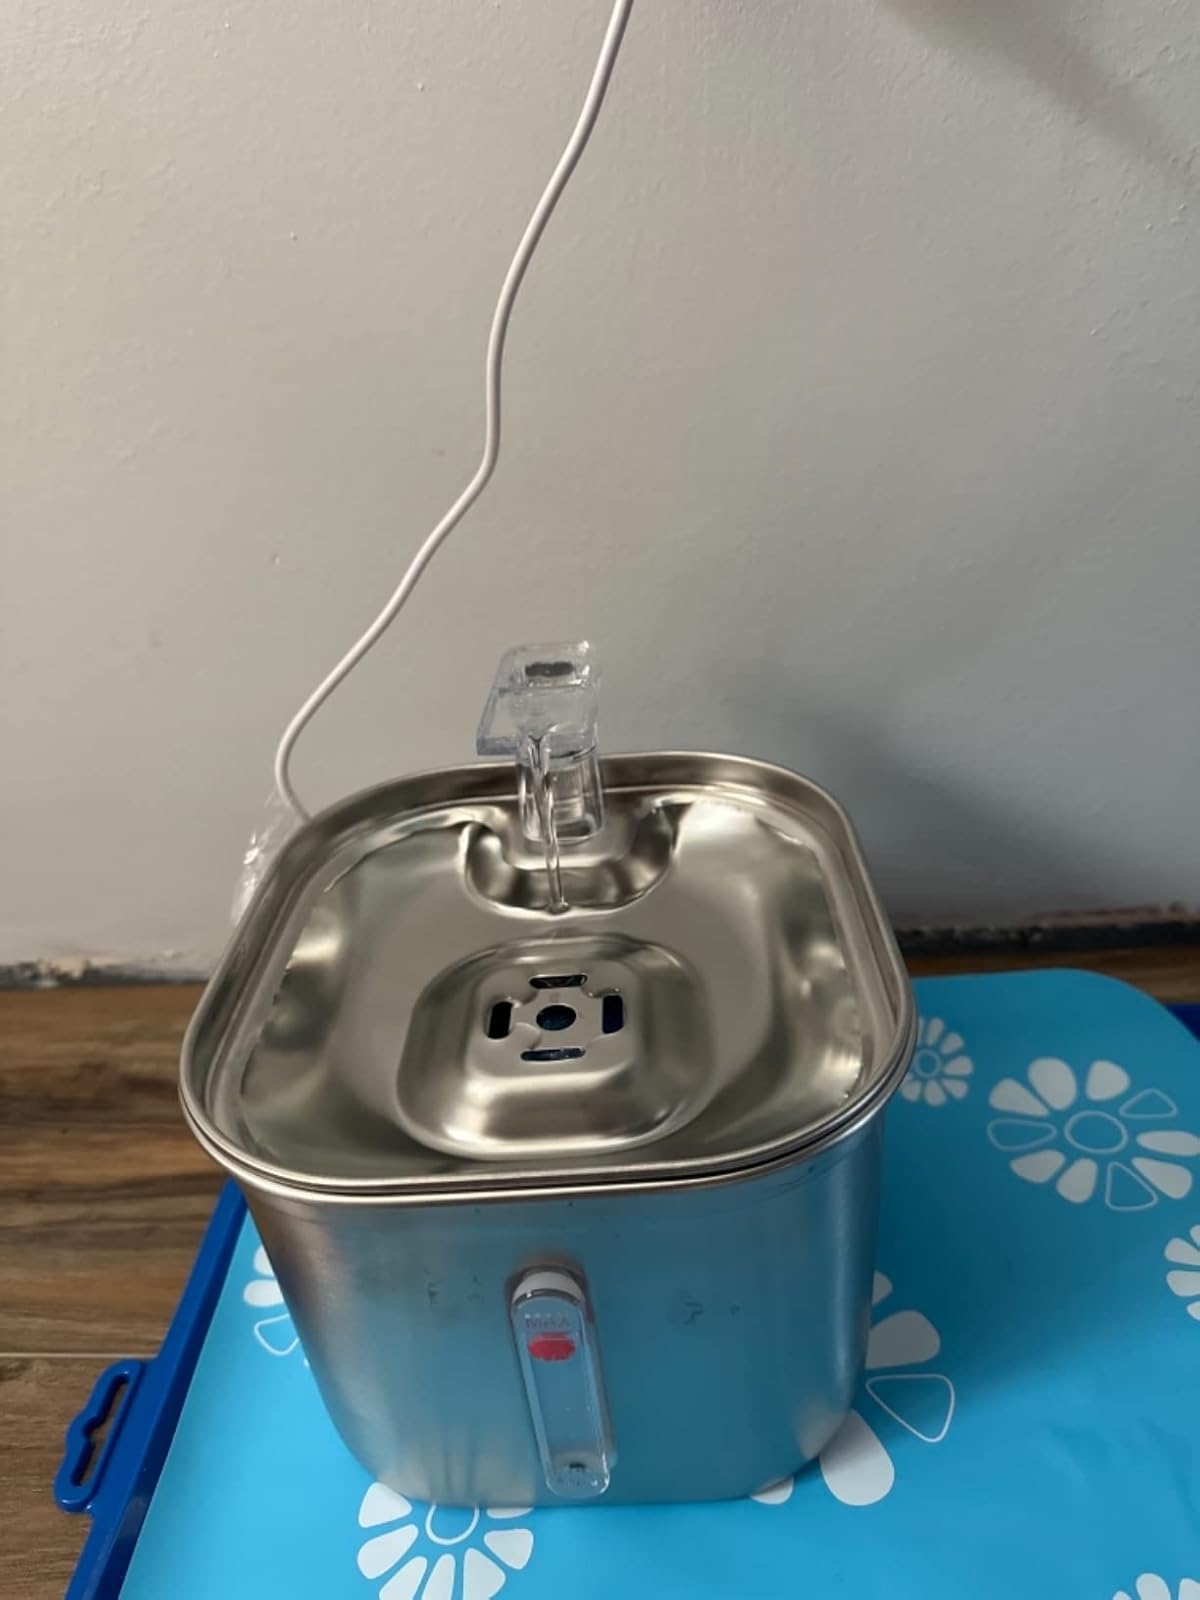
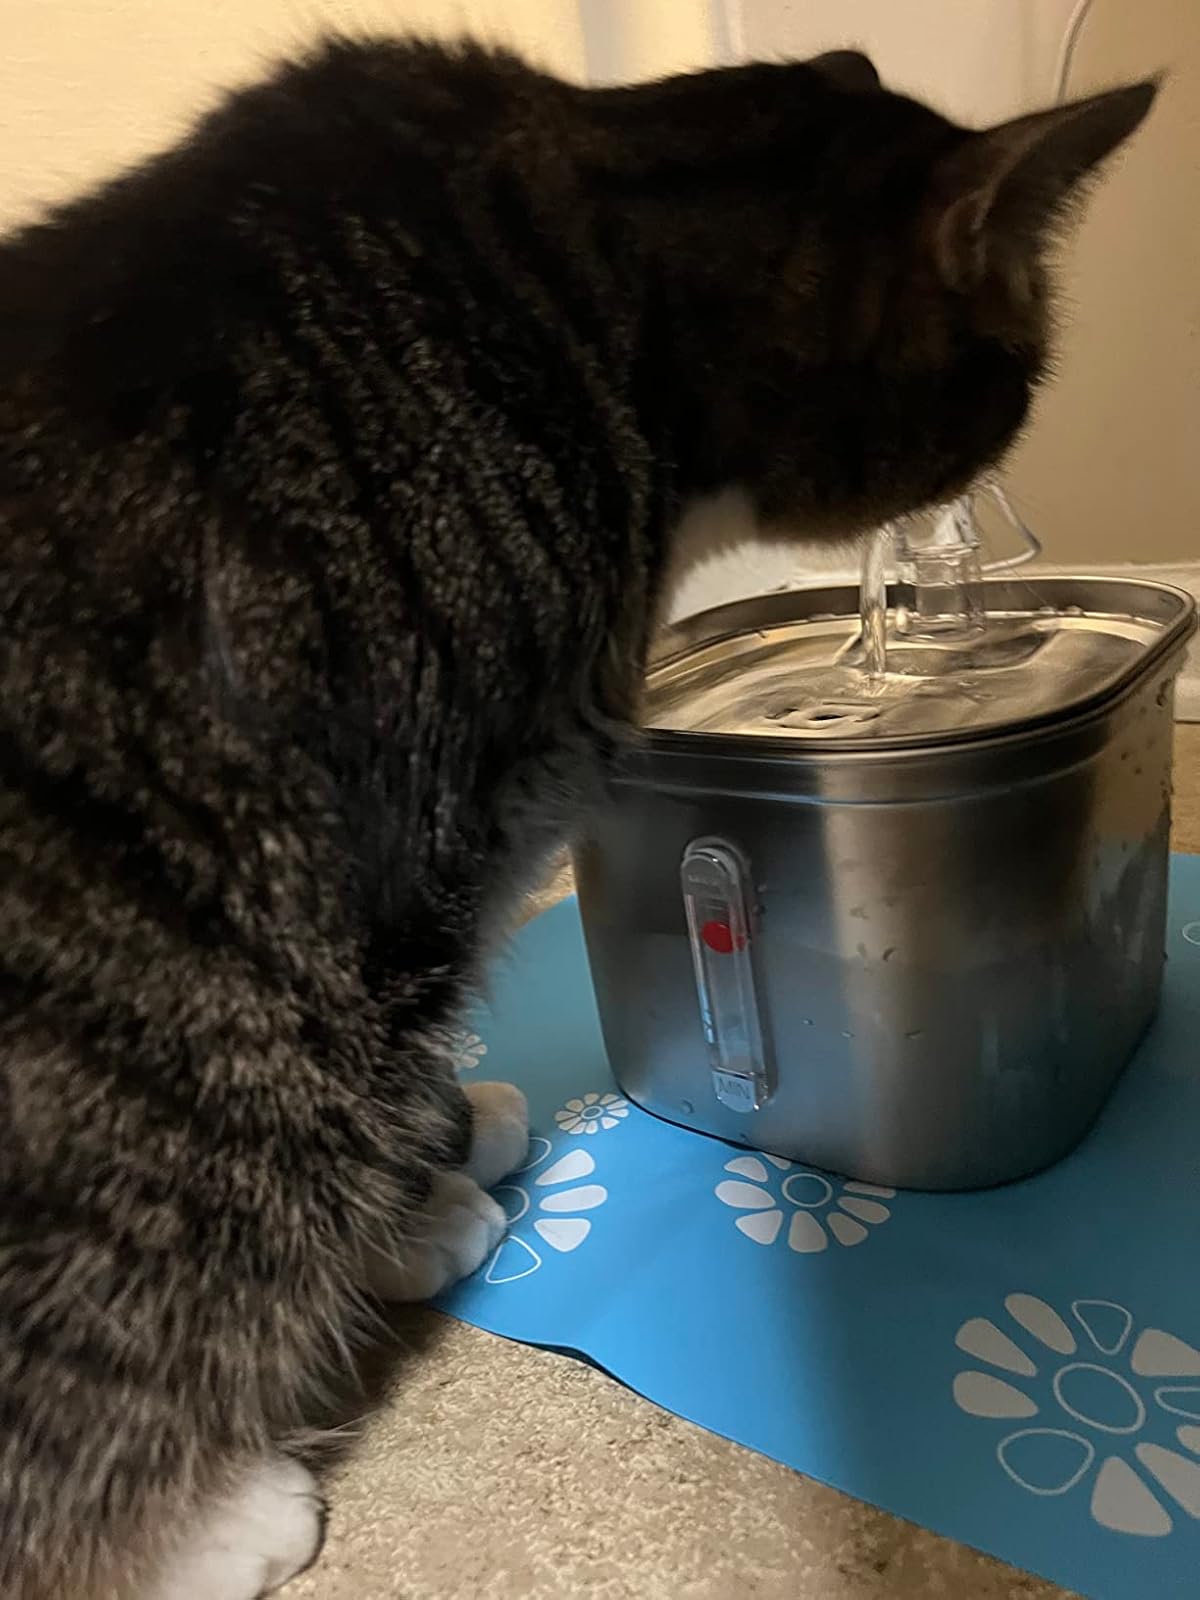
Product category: items_bowl
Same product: yes